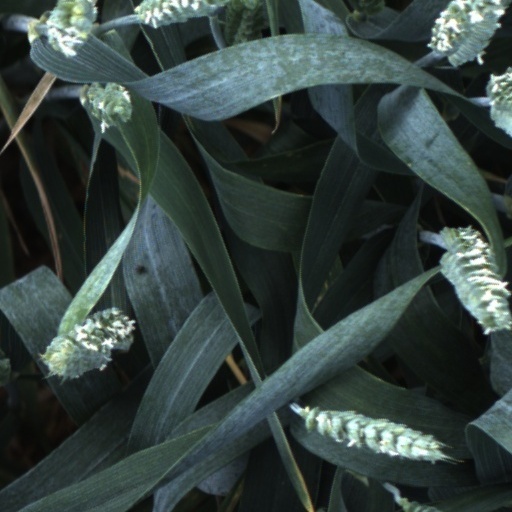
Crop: wheat